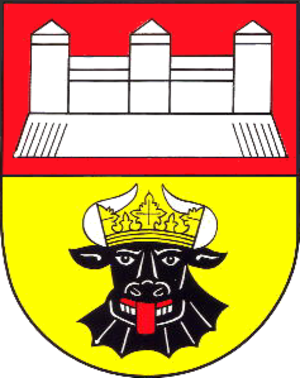
Dorf Mecklenburg est une commune allemande située dans l'arrondissement du Mecklembourg-du-Nord-Ouest du Land de Mecklembourg-Poméranie-Occidentale. Elle est le chef lieu de l'amt de Dorf Mecklenburg-Bad Kleinen.